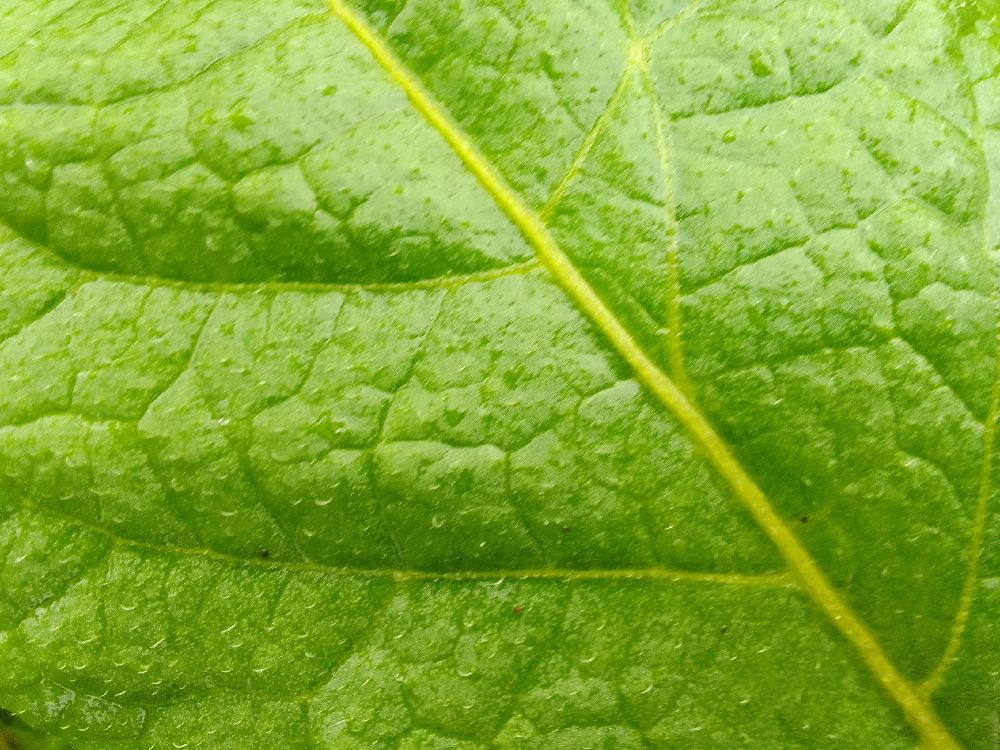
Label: Healthy